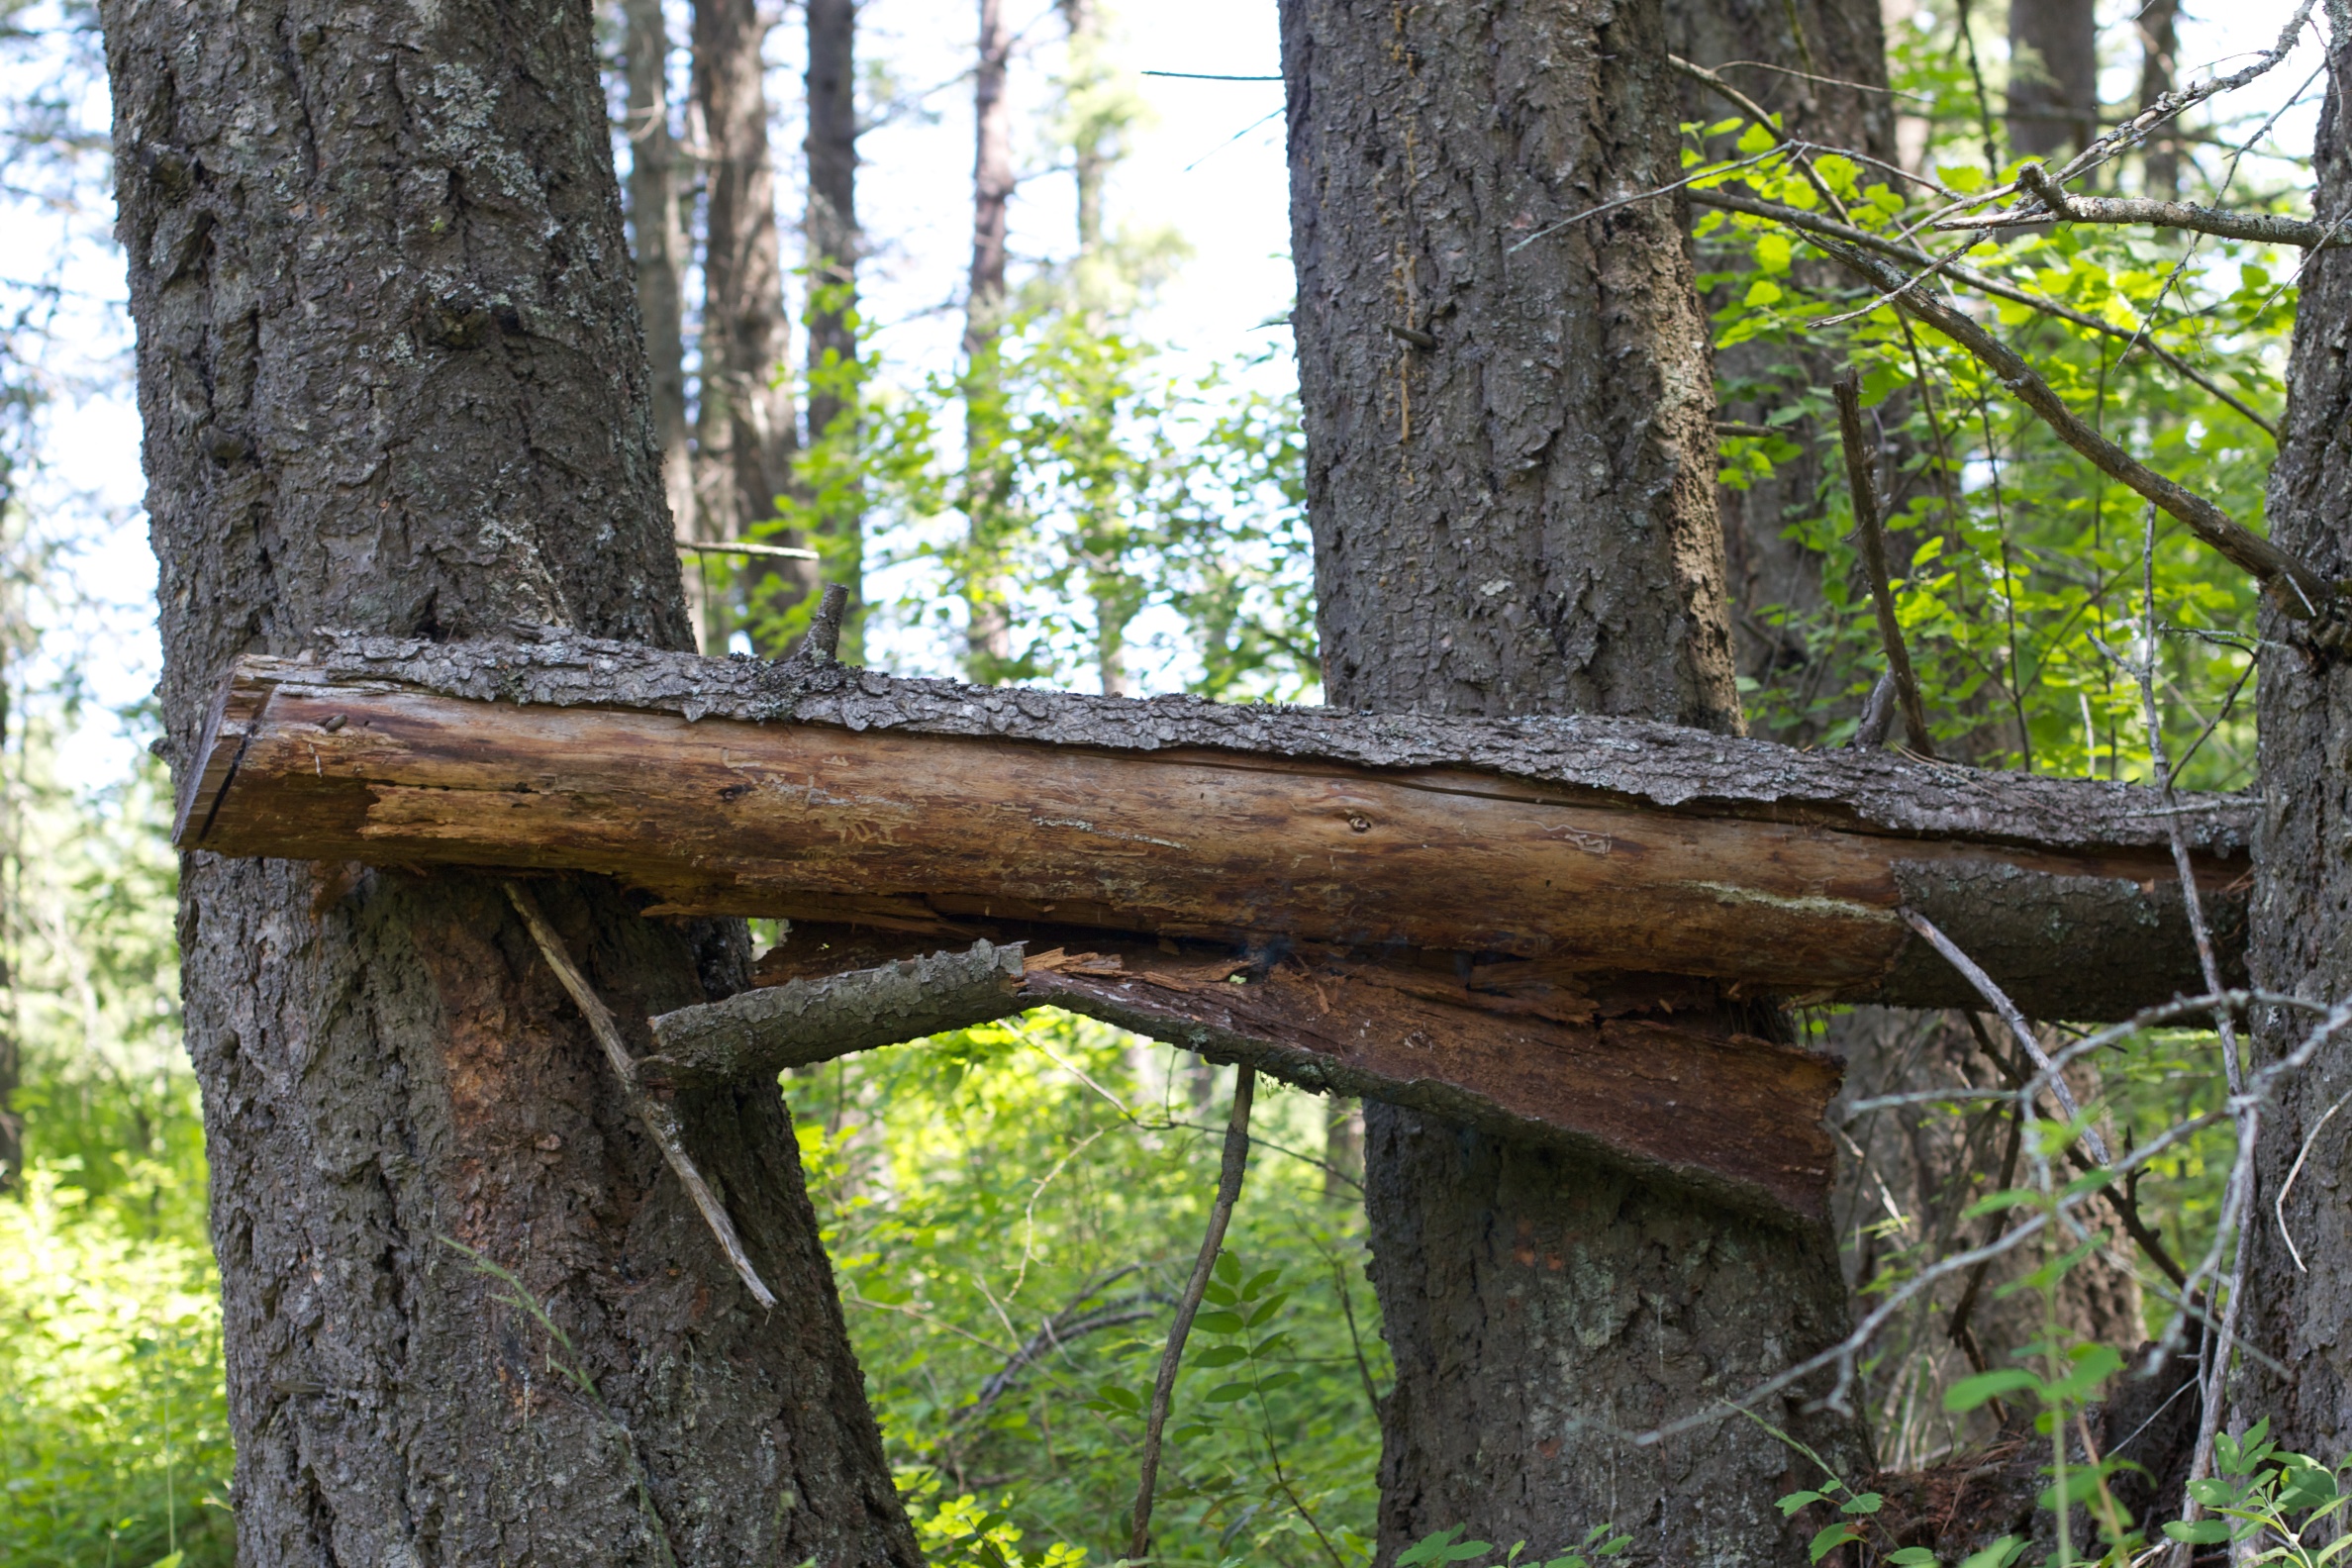
tree, nature, forest, branch, plant, wood, trail, leaf, flower, trunk, green, jungle, autumn, woodland, habitat, odyssey, 2011365, idaho, natural environment, woody plant